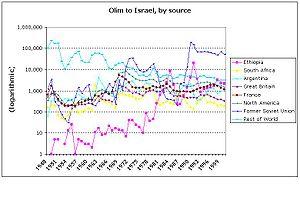
Israël, en forme longue l'État d'Israël, est un État situé sur la côte orientale de la mer Méditerranée au Proche-Orient en Asie occidentale. Son indépendance est proclamée le 14 mai 1948, après le vote du plan de partage de la Palestine le 29 novembre 1947 par l'Organisation des Nations unies qui met fin au mandat britannique et qui prévoit la création d’un État juif et d’un État arabe. Les premières bases politiques en ce sens ont été posées lors du premier congrès mondial sioniste à Bâle en 1897 sous la direction de Theodor Herzl.